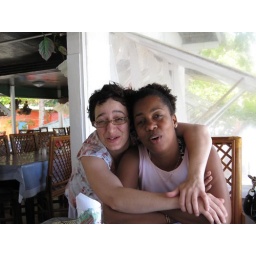
Before lunch at Jemma's tree house in Speyside